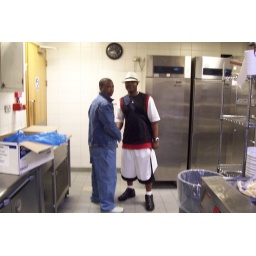
Team kitchen in opera house i and a friend who from portugal